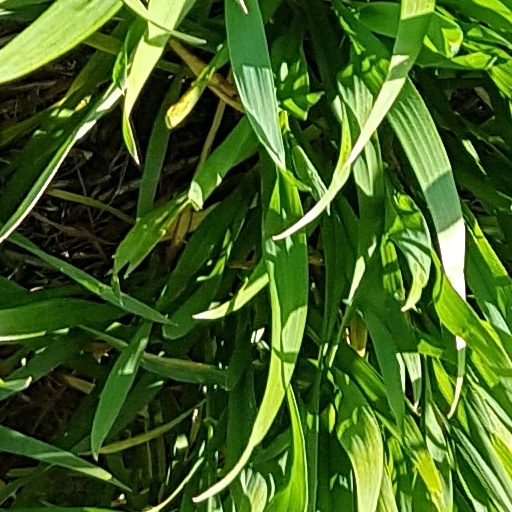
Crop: wheat